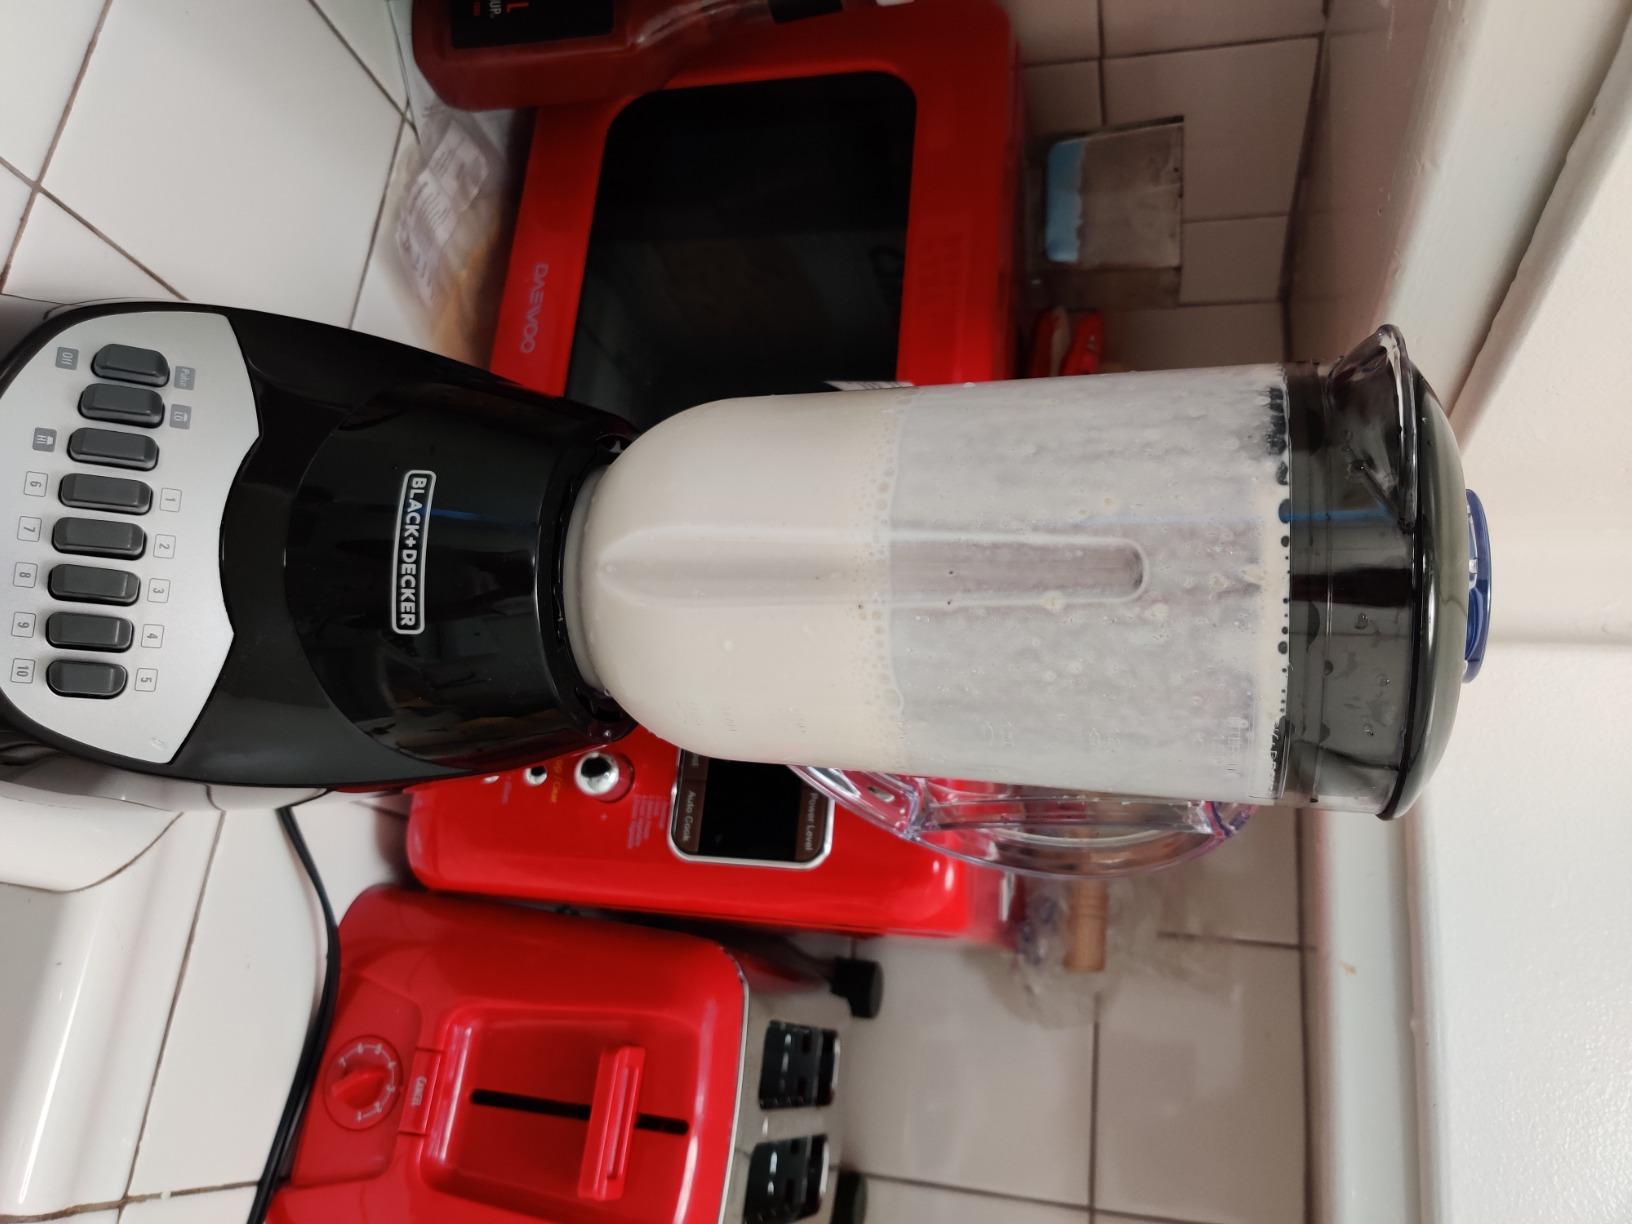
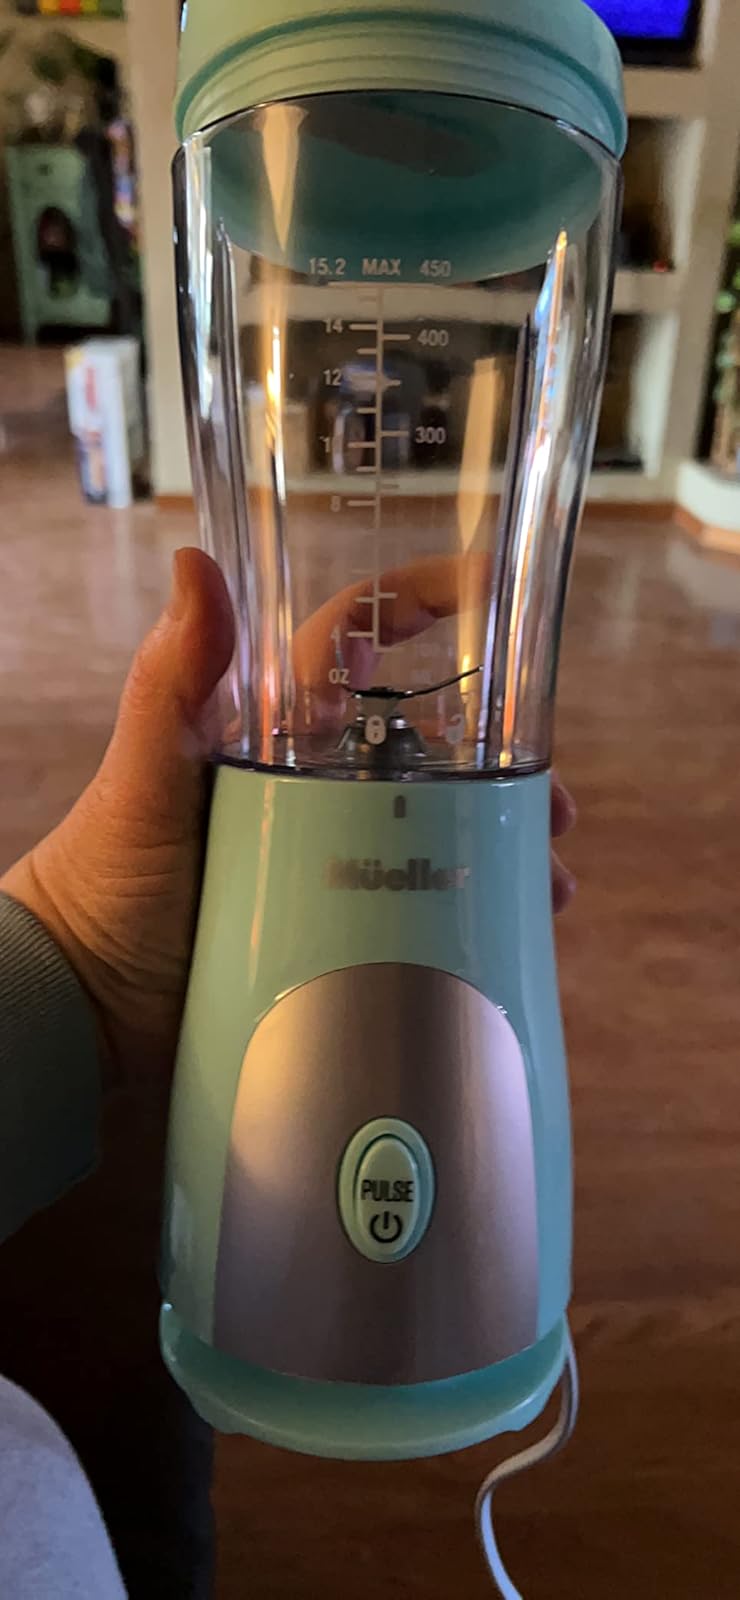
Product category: items_blender
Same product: no